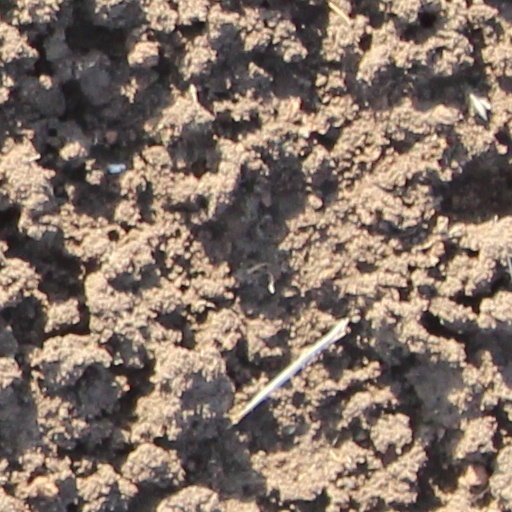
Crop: wheat